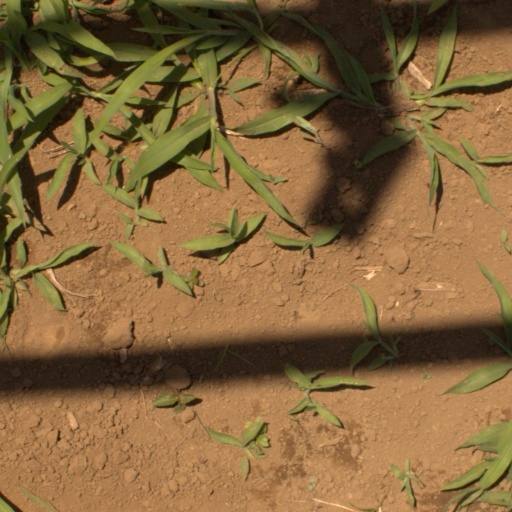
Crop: Jerusalem artichoke